Froissart of Louis of Gruuthuse

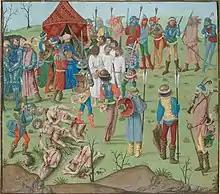
Execution of Christian prisoners by Bayezid I after the Battle of Nicopolis in 1396. MS Fr 2646, attributed to the Master of the Dresden Prayer Book

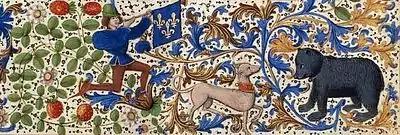
A detail from the margin of a page

The Froissart of Louis of Gruuthuse (BnF Fr 2643–6) is a heavily illustrated deluxe illuminated manuscript in four volumes, containing a French text of Froissart's "Chronicles", written and illuminated in the first half of the 1470s in Bruges, Flanders, in modern Belgium. The text of Froissart's "Chronicles" is preserved in more than 150 manuscript copies. This is one of the most lavishly illuminated examples, commissioned by Louis of Gruuthuse, a Flemish nobleman and bibliophile. Several leading Flemish illuminators worked on the miniatures.